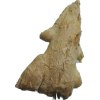
Label: ginger